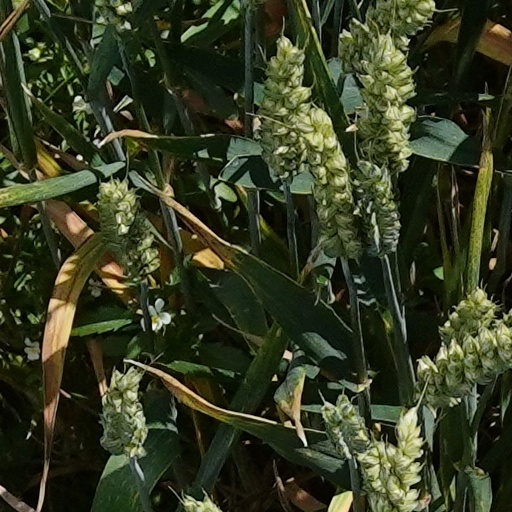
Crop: wheat